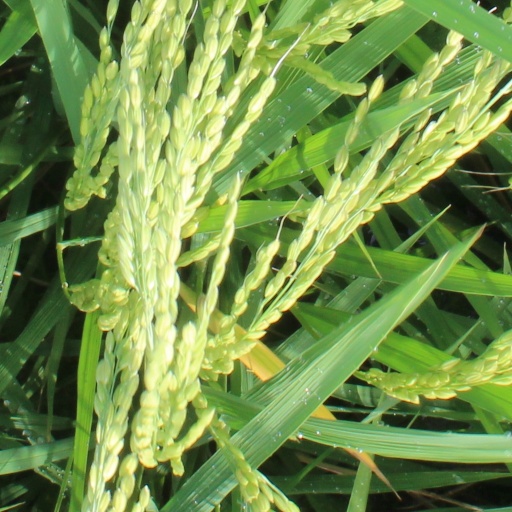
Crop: rice